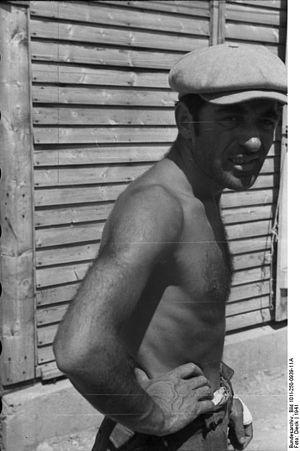
La casquette est un couvre-chef de tissu, cuir ou matière synthétique, pourvu d'une visière, à la mode depuis le début du XIXᵉ siècle, très appréciée des jeunes et des sportifs pour son aspect léger et pratique. La visière permet d'être moins ébloui.